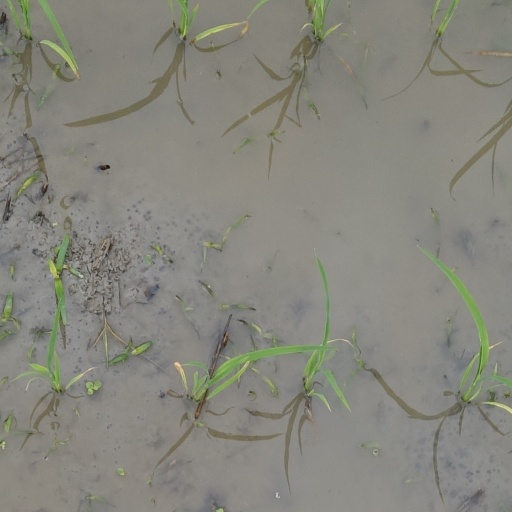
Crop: rice